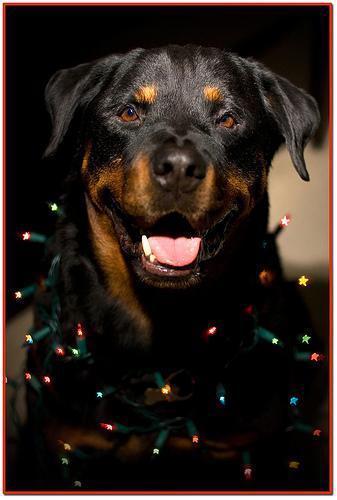
Rottweiler